The Conqueror of the Orient

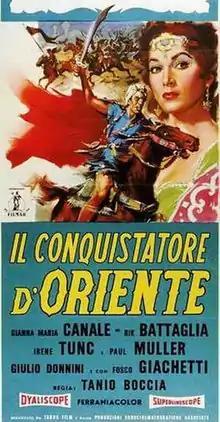

The Conqueror of the Orient is a 1960 Italian adventure film directed by Tanio Boccia and starring Gianna Maria Canale, Rik Battaglia and Irène Tunc. It is set several centuries ago in the Middle East, part of a group of "Arabian Nights"-inspired films made in Italy during the era. It was shot at the De Laurentiis Studios in Rome.